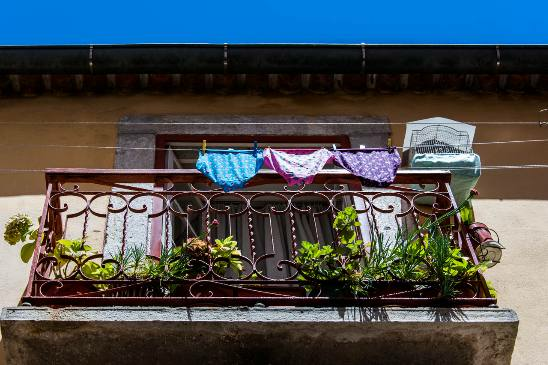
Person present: No